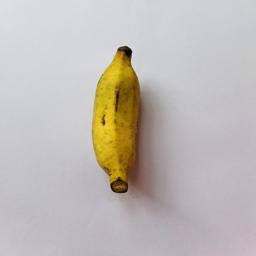
Ripeness: Ripe